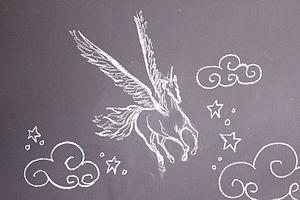
Dessin à la craie représentant une licorne ailée
Une licorne ailée, parfois nommée alicorne, est un cheval fantastique doté d'une corne unique et d'une paire d'ailes. Bien que ce type de représentation soit répertorié dans l'art et l'héraldique, et que le poète irlandais W. B. Yeats imagine une licorne avec des ailes dans sa pièce de 1907 The Unicorn from the Stars, ces créatures sont vraisemblablement une invention récente de la fantasy et du New Age, popularisée dans les années 1980. Combinaison de la licorne et de Pégase, symboles de pureté, de poésie, de rêverie et de magie, les licornes ailées sont mentionnées dans des dessins ou encore des visions, y compris de type channeling.